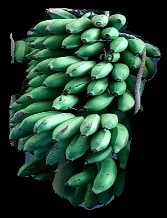
Variety: rasbale
Grade: grade2